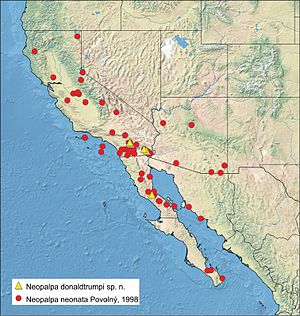
Neopalpa donaldtrumpi / Udbredelse
Fundsteder af N. donaldtrumpi (gul) og N. neonata (rød)
Neopalpa donaldtrumpi er en sommerfugl blandt natsværmerne i mølgruppen. N. donaldtrumpi har fået sit navn efter USA's 45. præsident Donald J. Trump.